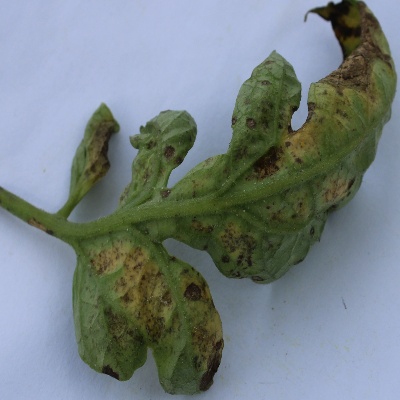
Crop: Tomato
Condition: leaf curl